Macky Bagnack

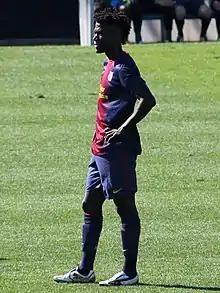
Bagnack playing for Barcelona B

Born in Yaoundé, Bagnack came to FC Barcelona in 2008, through the Samuel Eto'o Foundation at the age of 13. He was promoted to the reserves on 3 August 2012.